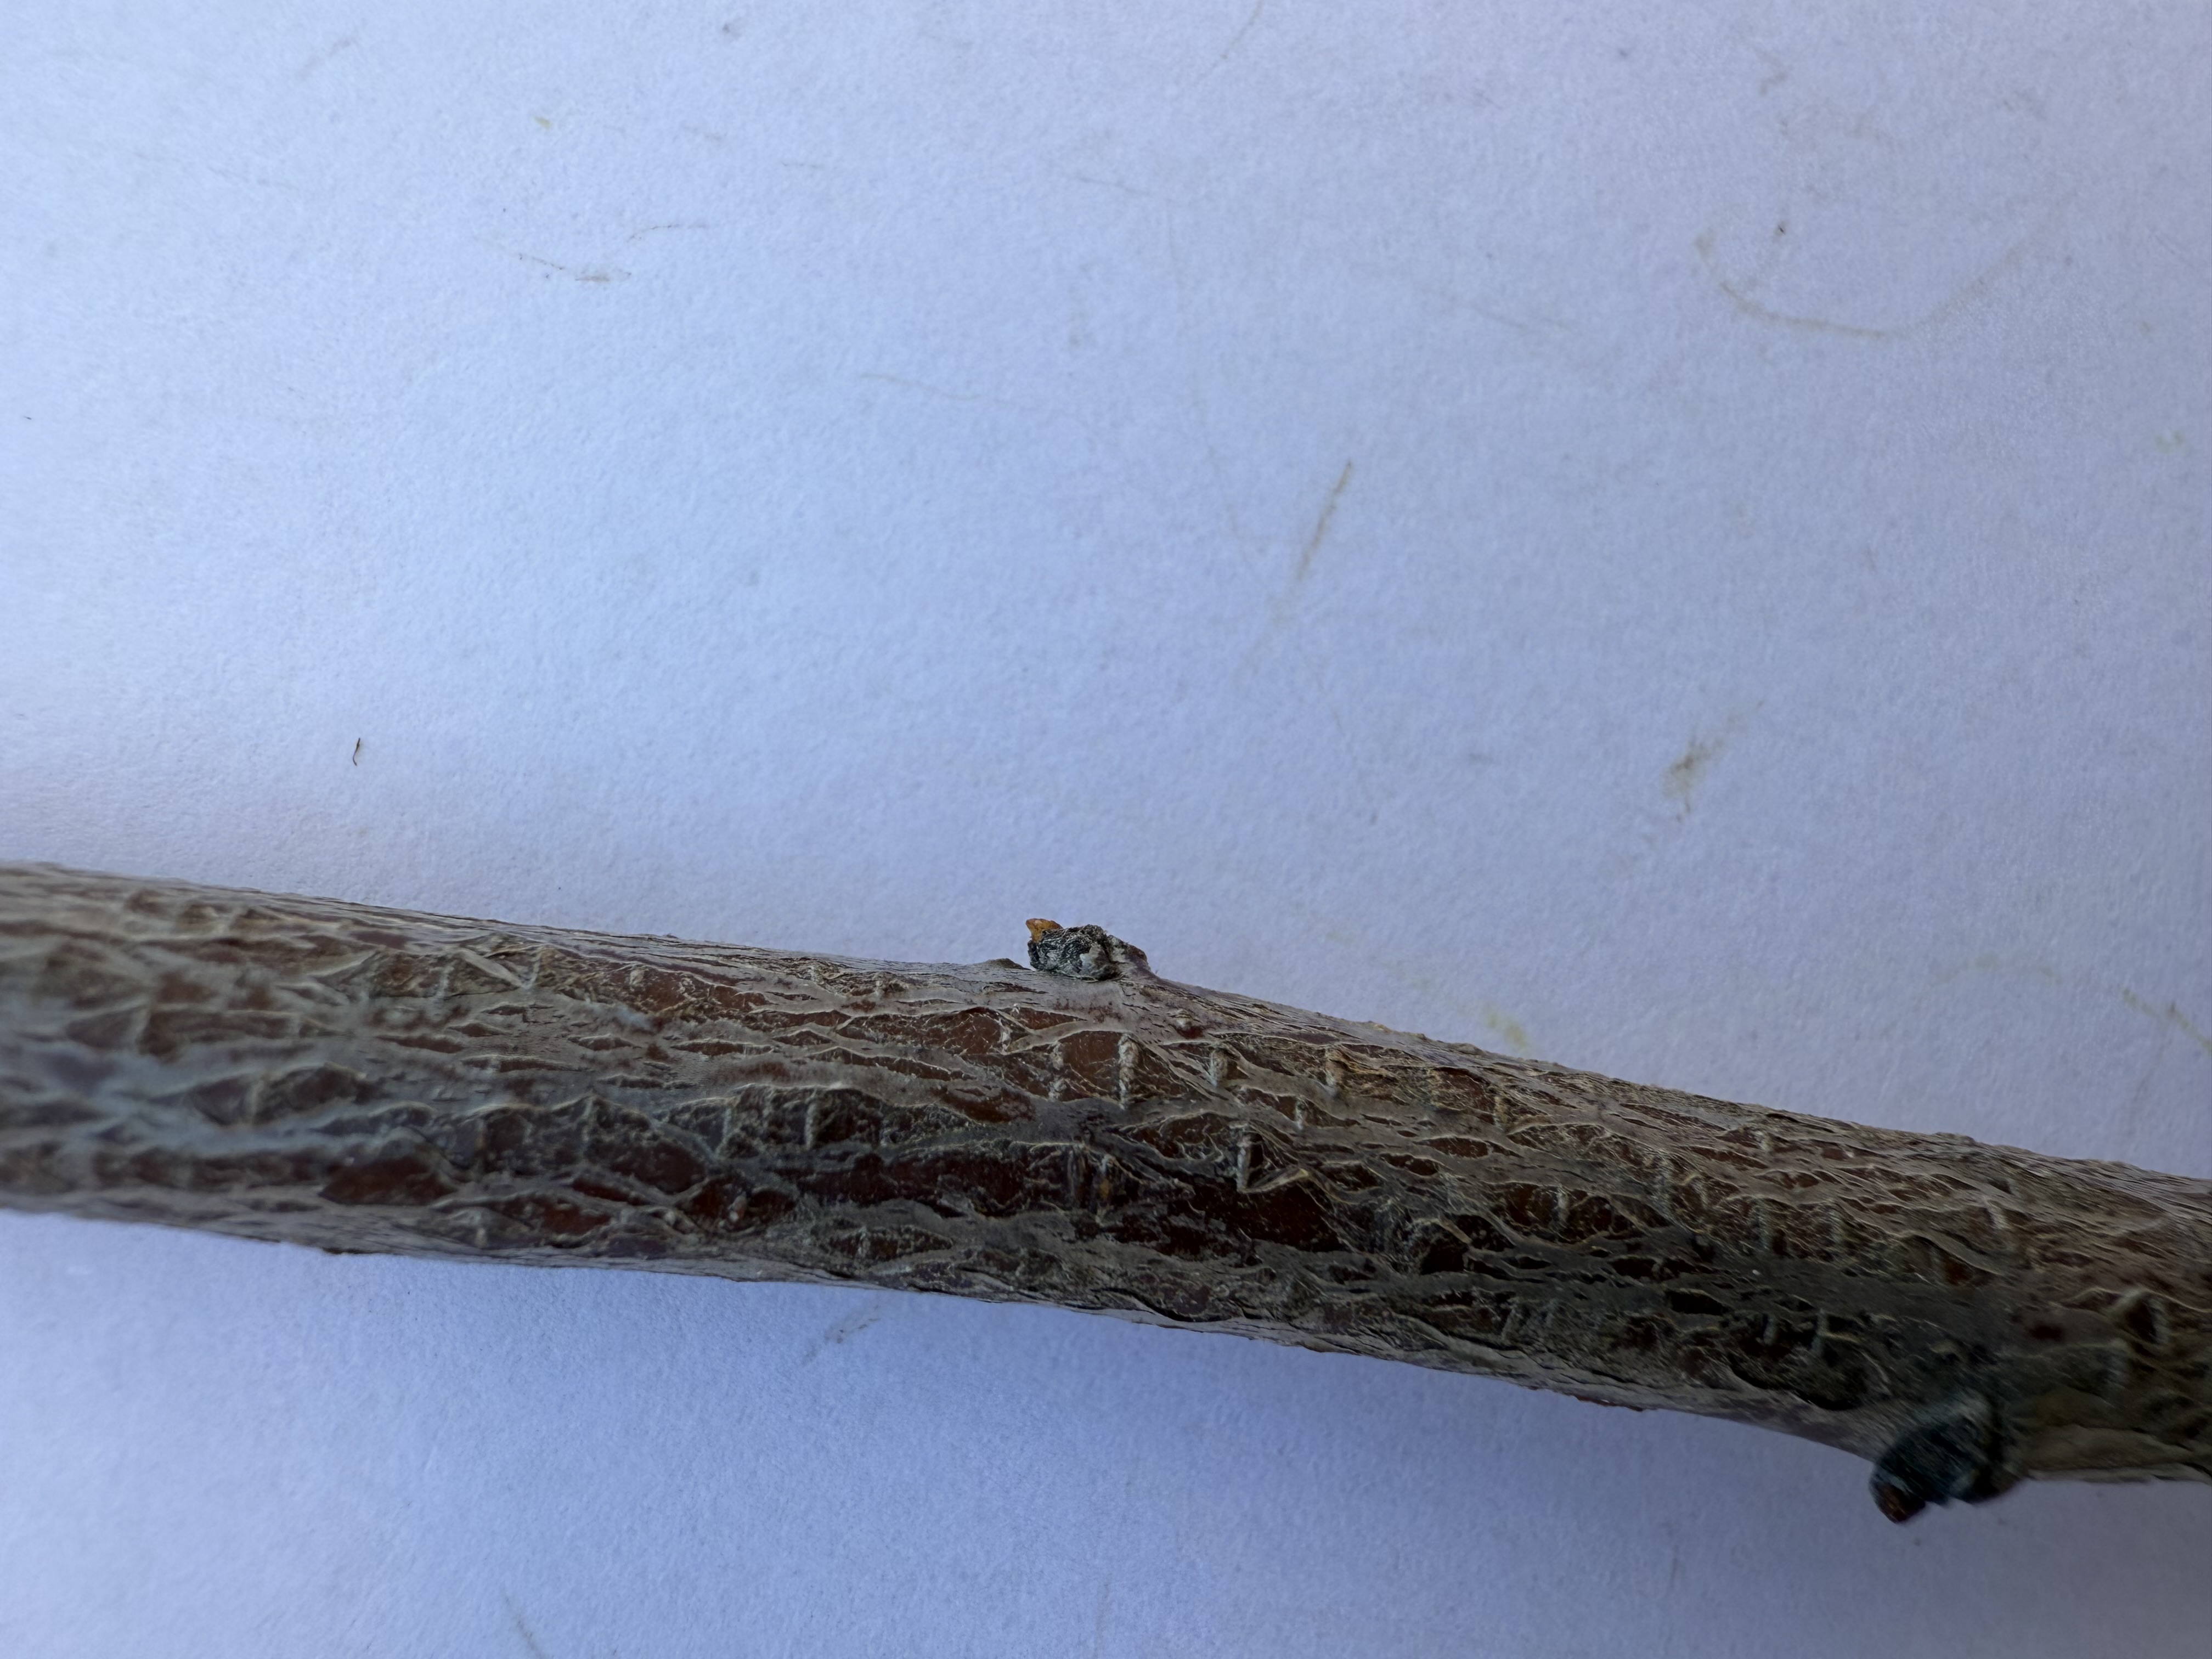
Variety: Black Diamond Plum